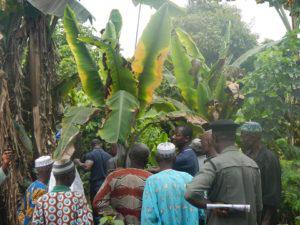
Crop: unknown
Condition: banana_banana_bunchy_top